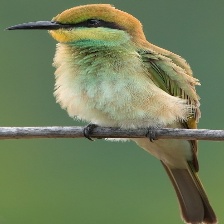
Species: ASIAN GREEN BEE EATER
Scientific name: MEROPS ORIENTALIS
ImageNet parent category: bee_eater